Jojo Mayer

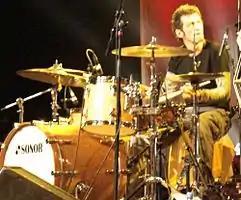

Sergé "Jojo" Mayer (born 18 January 1963) is a Swiss drummer born in Zürich and currently residing in New York City.